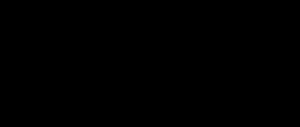
Les sulfonylurées sont une classe de composés comportant un groupe sulfonyle lié à un groupe urée.